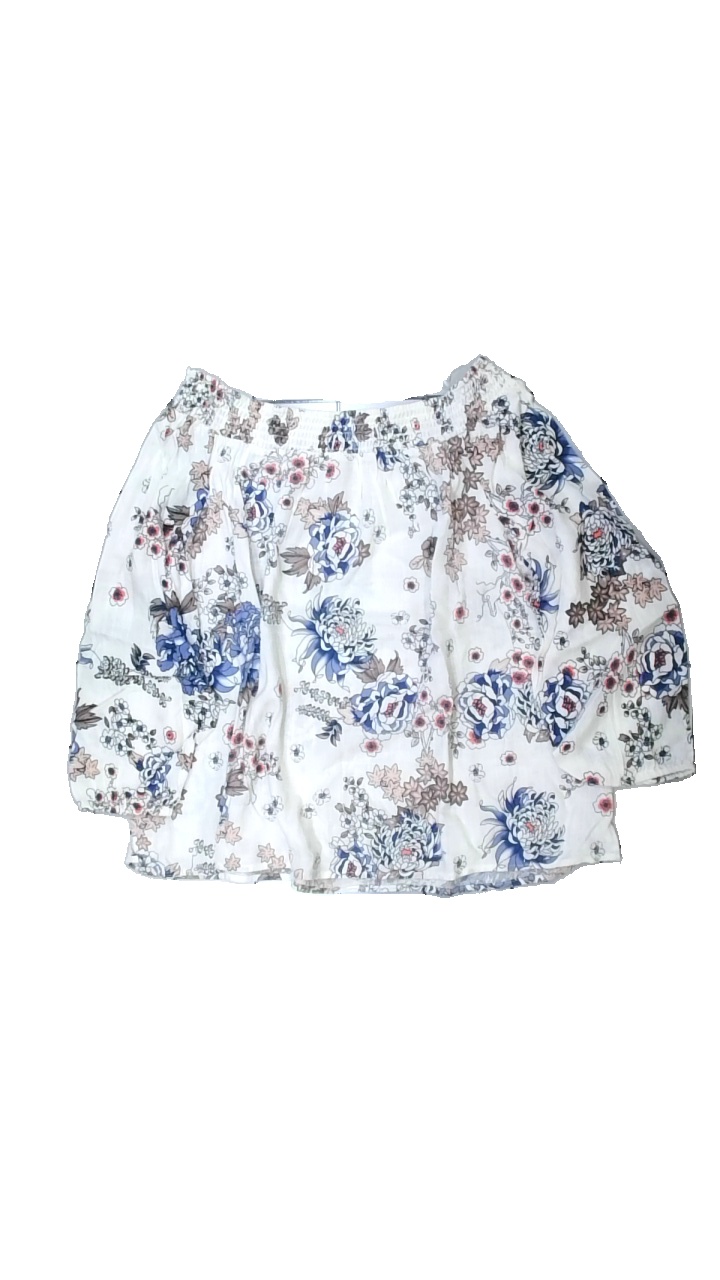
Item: Top (Ladies)
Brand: Flash Women
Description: top med resår
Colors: White, Blue, Pink, Black
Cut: None
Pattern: Floral print
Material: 100% viskos
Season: All
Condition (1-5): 4
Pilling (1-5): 5
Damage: smuts fläckar
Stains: Minor
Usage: Export
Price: <50